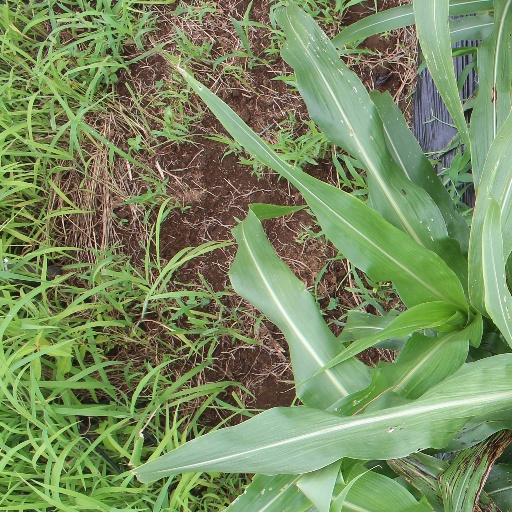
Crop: sorghum